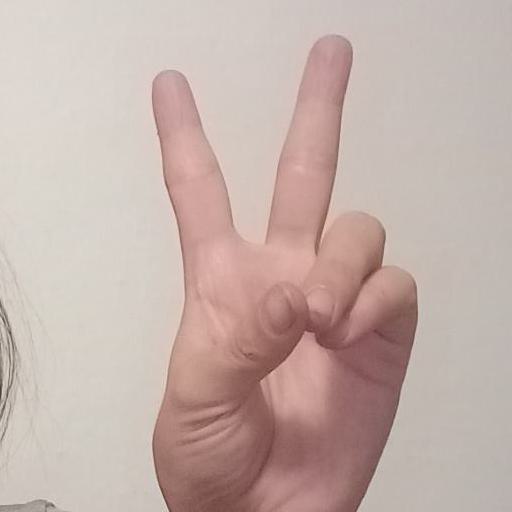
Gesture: peace